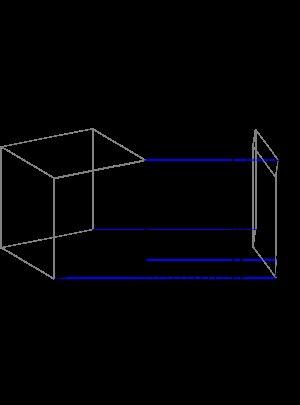
En mathématiques, la projection orthogonale est une transformation de l'espace, une application linéaire :
En dessin technique et en architecture, une perspective parallèle, ou perspective cylindrique ou perspective axonométrique est une forme de représentation en deux dimensions d'objets en trois dimensions qui a pour objectif de conserver l'impression de volume ou de relief. Appelée aussi parfois perspective rapide ou perspective artificielle, elle est différente de la perspective conique et ne représente pas ce que l’œil voit réellement : en particulier les parallèles restent représentées par des parallèles et les distances ne sont pas réduites par l'éloignement. On peut la considérer comme une perspective conique ou centrale dont le centre aurait été envoyé à l'infini, c'est-à-dire loin de l'objet observé.